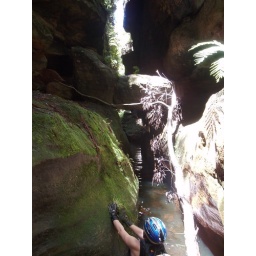
Corrina near the rock bridge - rescuing some drowning grass